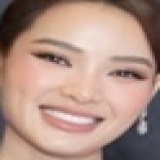
ca sĩ Phương Trinh Jolie